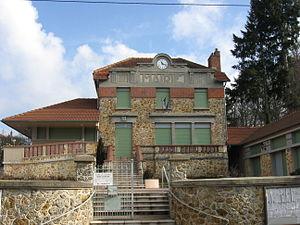
La mairie de Gazeran
Gazeran est une commune française située dans le département des Yvelines en région Île-de-France.